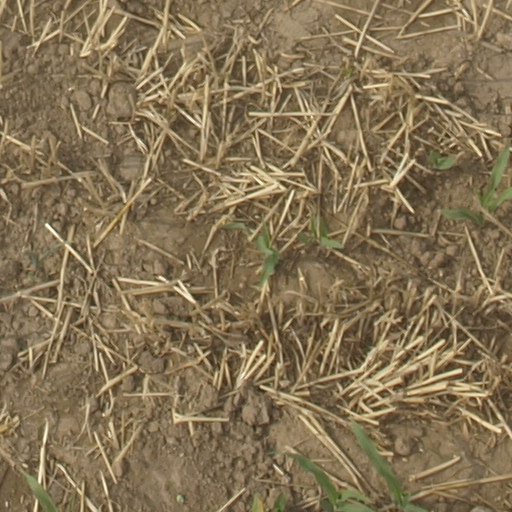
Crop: maize; corn